Diabolik

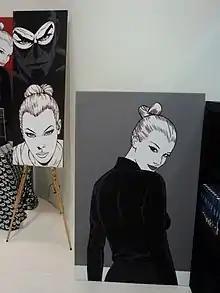
Drawings of Eva Kant and Diabolik from the comics

Diabolik was published as a succession of series, most of them one year long. The Giussani sisters wrote many of the stories until the 1980s, passing them gradually to Patricia Martinelli’s - and others' - hands. The main bulk of the artwork is executed by Sergio Zaniboni, who has been drawing Diabolik since 1969 (lately sharing the role with Giorgio Montorio) until his death. Other artists working on the series include Brenno Fiumali, Franco Paludetti, Enzo Facciolo and Lino Jeva.